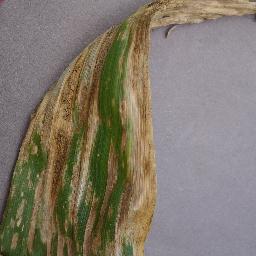
Label: Corn___Cercospora_leaf_spot Gray_leaf_spot